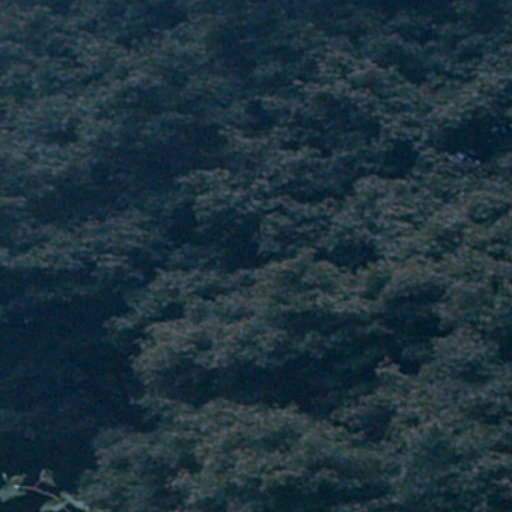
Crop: cassava